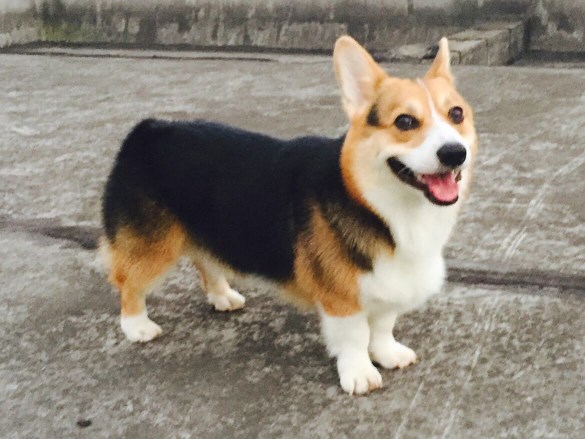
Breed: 2909-n000116-Cardigan